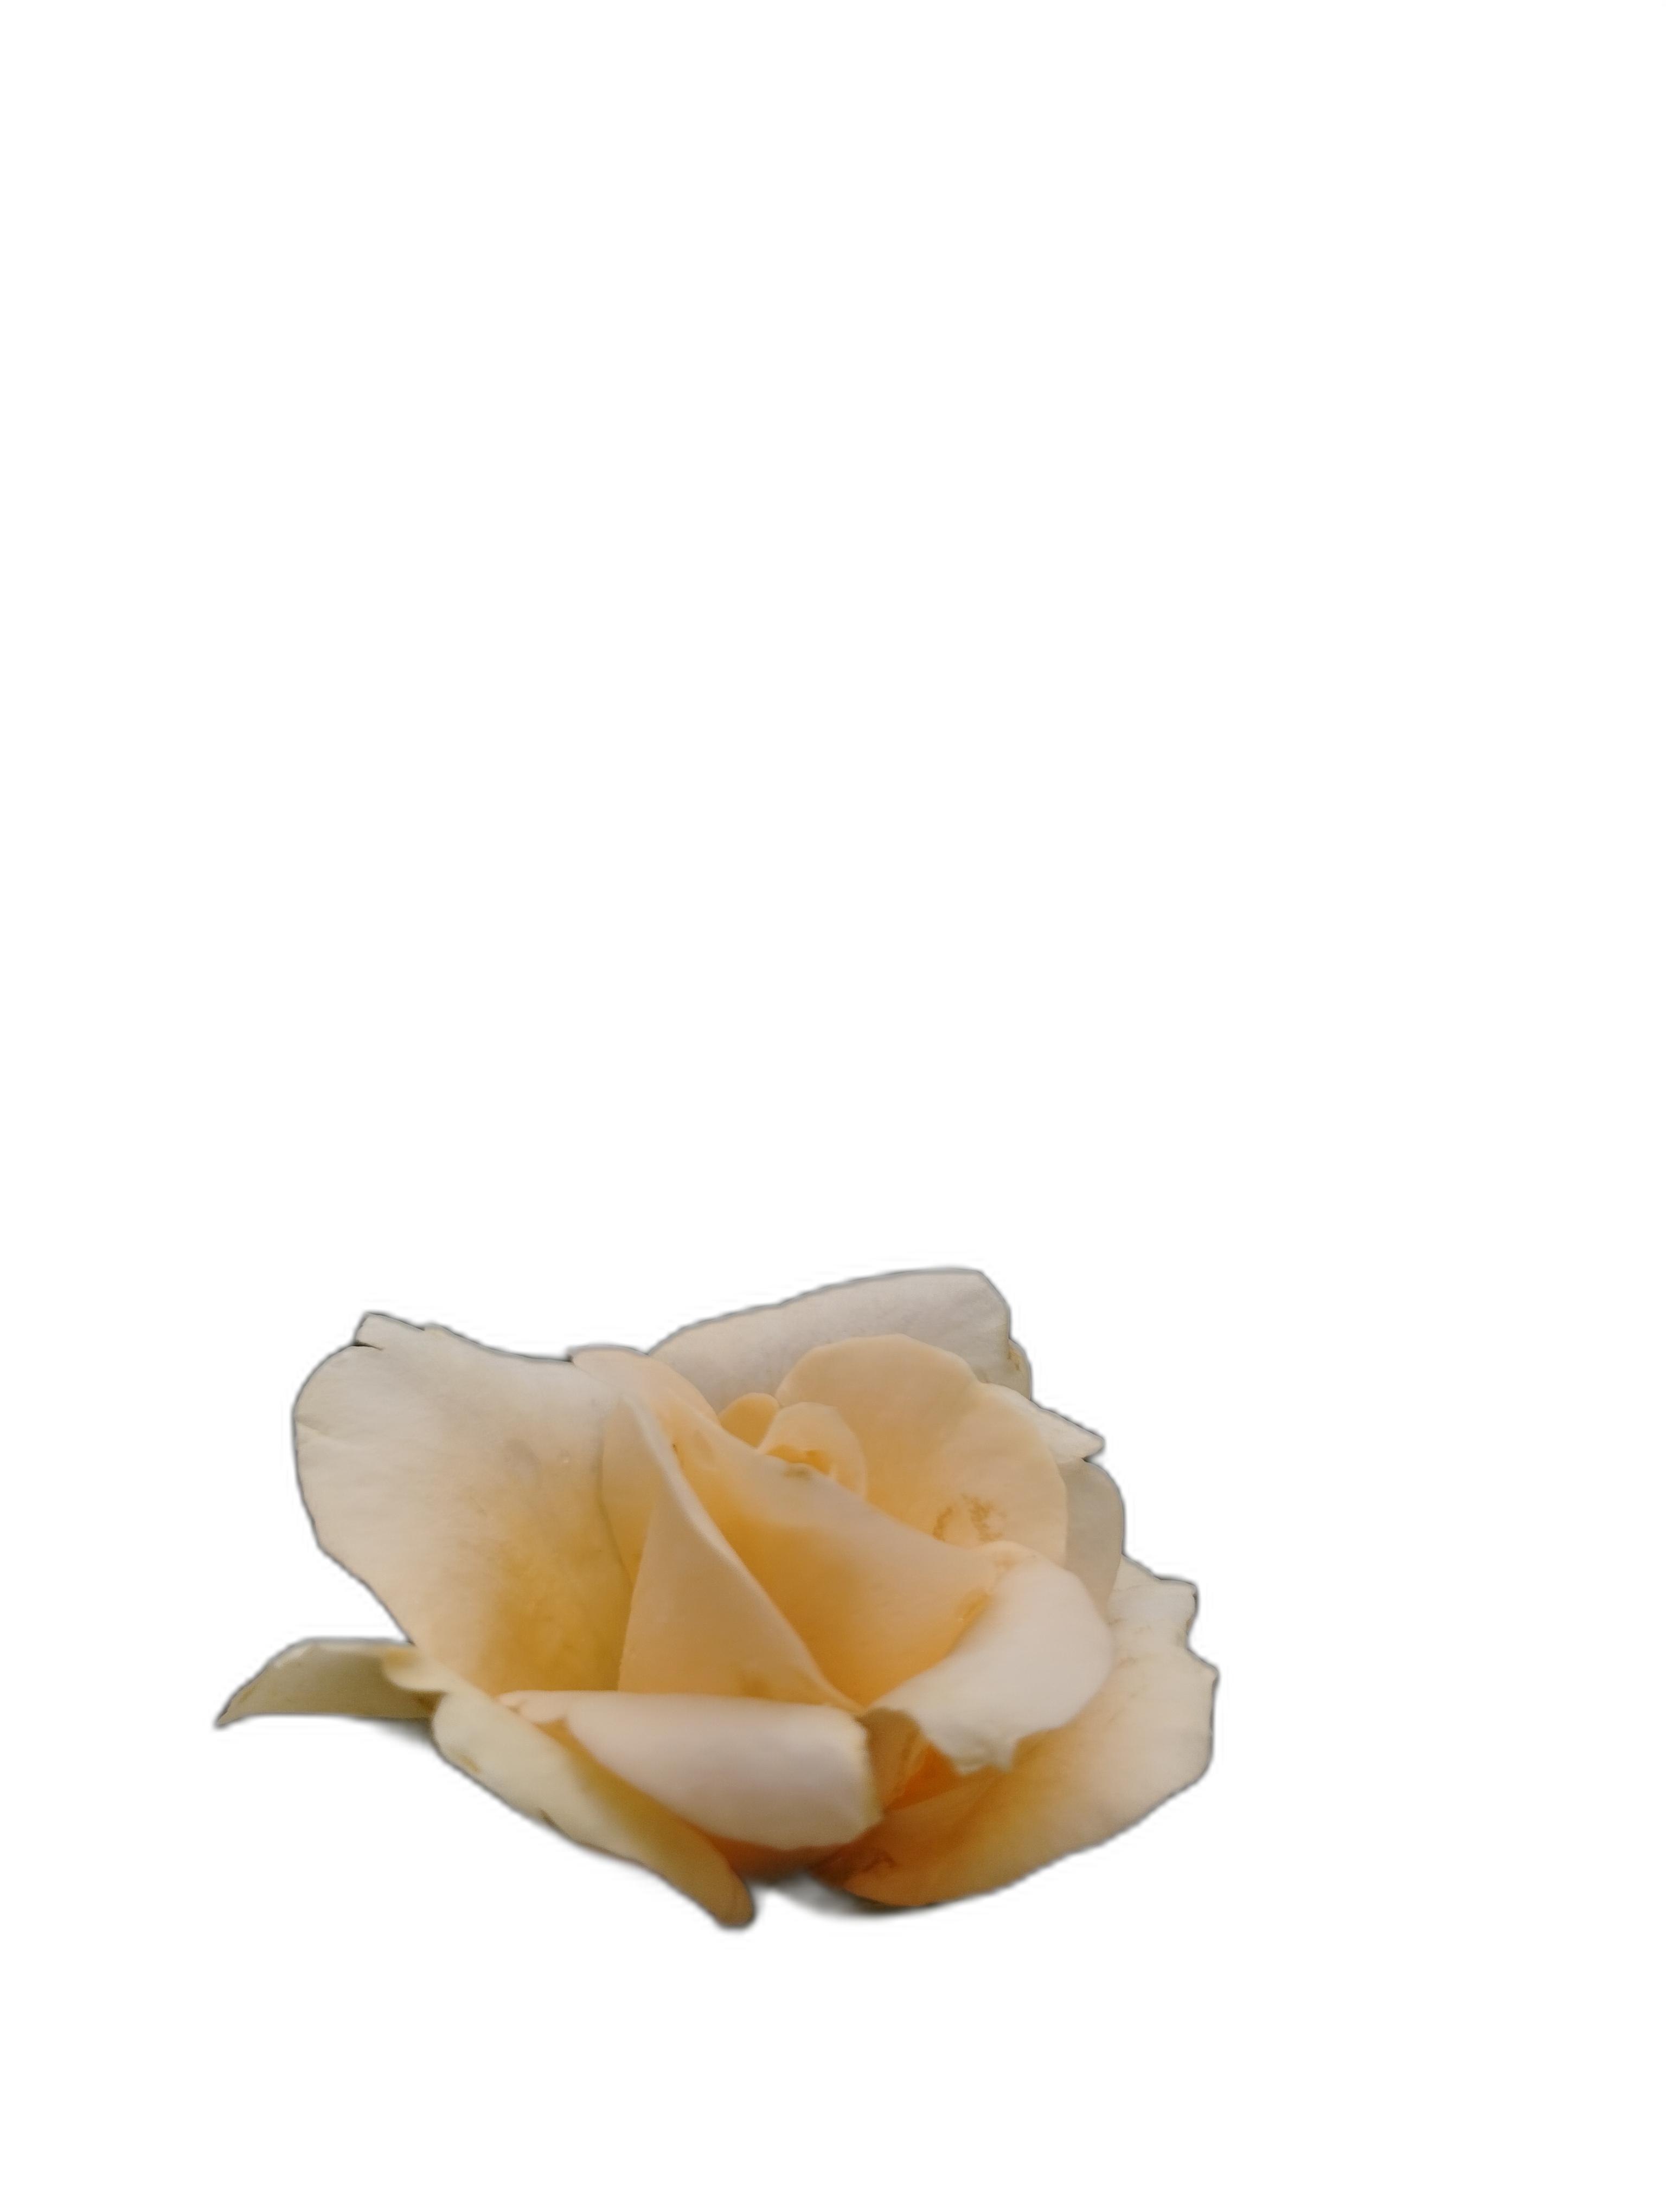
Label: Rose